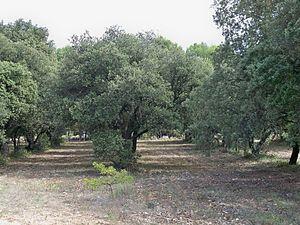
truffière en Vaucluse, France
Saint-Didier est une commune française située dans le département de Vaucluse, en région Provence-Alpes-Côte d'Azur.